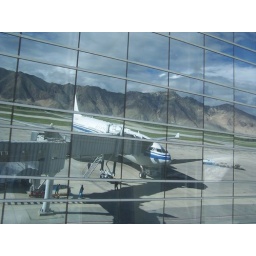
Reflection of our plane in airport building